Klervi

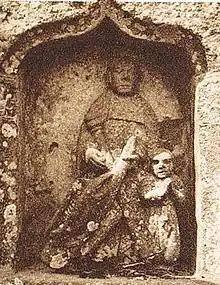
The fountain of St. Genoa in Saint-Frégant in Finistère which houses a statue depicting the miracle.

Referencing an incident in her childhood, Klervi frequently stated that she "owed her eye" to her much older brother, Winwaloe. More modern historians, particularly Sabine Baring-Gould, have concluded that the original story was likely that a Goose flew toward the very young Klervi and would have likely pecked her eye out without Winwaloe intervening. Baring-Gould concluded that over the centuries, the story was hyperbolized and morphed into something more miraculous.